The Missing Link (1927 film)

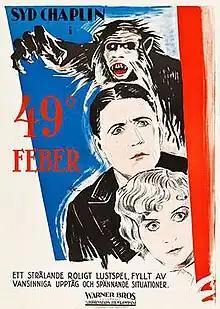
Swedish release poster

The Missing Link is a 1927 American synchronized sound comedy film directed by Charles Reisner and starring Syd Chaplin, Ruth Hiatt and Tom McGuire. While the film has no audible dialog, it was released with a synchronized musical score with sound effects using the Vitaphone sound-on-disc process. The title of the film is a reference to the so-called "missing link" that connects man and the ape.